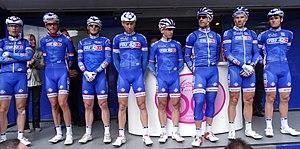
Reportage photographique réalisé le mercredi 7 mai 2014 au départ de la première étape de l'édition 2014 des Quatre jours de Dunkerque à Dunkerque, Nord, Nord-Pas-de-Calais, France. Depicted people&#58
La saison 2014 de l'équipe cycliste FDJ.fr est la dix-huitième de l'équipe dirigée par Marc Madiot. En tant qu'équipe World Tour, l'équipe participe à l'ensemble du calendrier de l'UCI World Tour du Tour Down Under en janvier au Tour de Pékin en octobre. Parallèlement au World Tour, FDJ.fr peut participer aux courses des circuits continentaux de cyclisme. Les coureurs principaux de cette formation sont Thibaut Pinot ainsi que les sprinteurs Arnaud Démare et Nacer Bouhanni et le Champion de France Arthur Vichot.